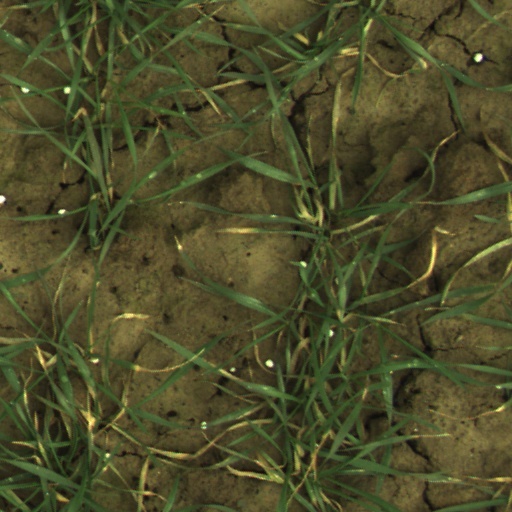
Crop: wheat